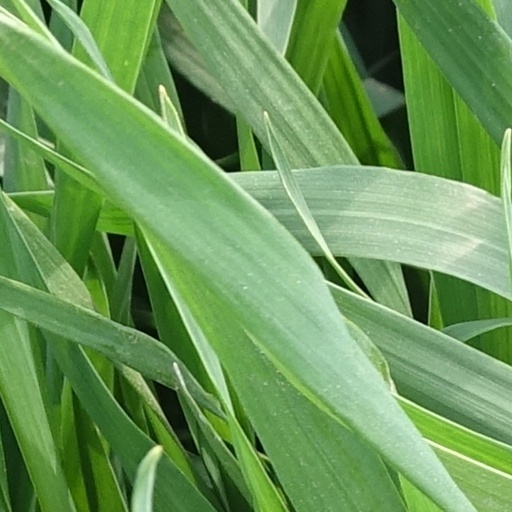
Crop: wheat